Persecution of homosexuals in Nazi Germany

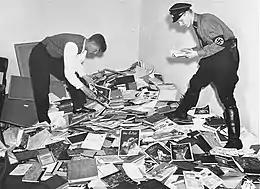
Raid on the Institute for Sex Research, 6 May 1933

Germany was the home of the first homosexual movement. The word "homosexual" was coined by German-language writer Karl Maria Kertbeny; the first periodicals intended for a gay, lesbian, and transgender readership were published in Germany, and the world's first homosexual rights organization was founded in Berlin in 1897. In the 1920s gay culture flourished in Germany's major cities, especially Berlin. Political compromises allowed many homosexuals to live freely in their private lives and in dedicated subcultural spaces, provided they did not significantly infringe on the public sphere. One theory holds the Nazis' rise to power was fueled by a conservative backlash against perceived immorality, but according to historian Laurie Marhoefer, this was not a significant factor.